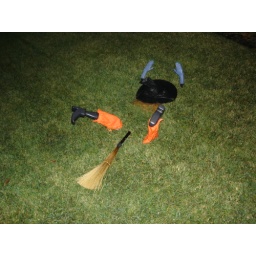
cute witch in the grass